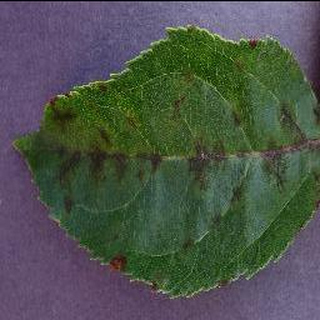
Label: apple_apple_scab